Jackie Gleason

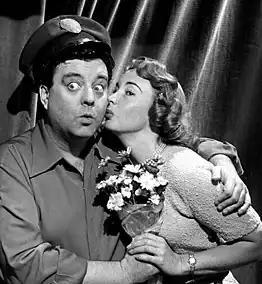
Alice Kramden kissing Ralph after he gives her a bouquet

Gleason's most famous character by far was blustery bus driver Ralph Kramden. Drawn mainly from Gleason's harsh Brooklyn childhood, the Ralph Kramden sketches became known as "The Honeymooners." The show was based on Ralph's many get-rich-quick schemes, his ambition, his antics with his best friend and neighbor, scatterbrained sewer worker Ed Norton, and clashes with his sensible wife, Alice, who typically pulled Ralph's head down from the clouds.